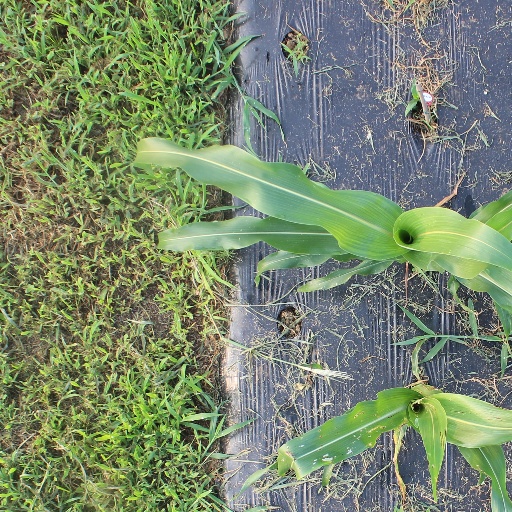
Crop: sorghum